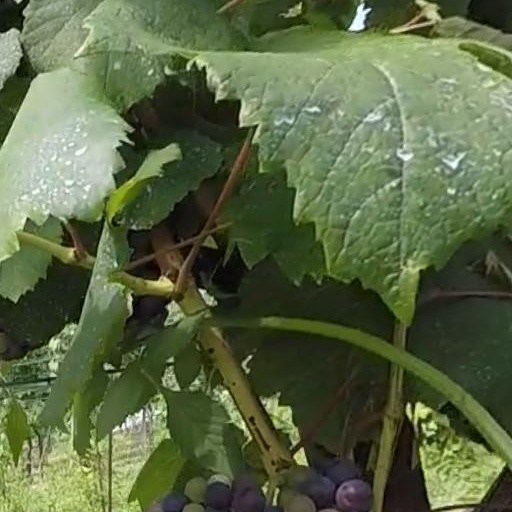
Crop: grape